Martyrs of Japan

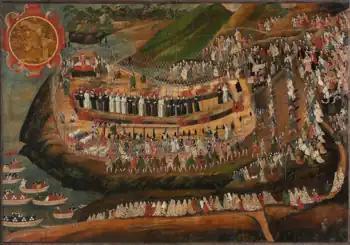
The Christian martyrs of the 1622 Great Genna Martyrdom. 16th/17th-century Japanese painting.

Persecution flared episodically and over a period of 15 years, between 1617 and 1632, 205 missionaries and native Christians are known to have been killed for their faith, 55 of them during the Great Genna Martyrdom, a further 50 during the Great Martyrdom of Edo (but only three were beatified as part of the 205 Martyrs of Japan). Christianity was proscribed and forced underground until the arrival of Western missionaries in the nineteenth century.